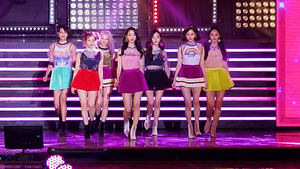
Girls' Generation est un girl group sud-coréen formé par SM Entertainment en 2007 et composé de neuf membres. Depuis 2012, il existe un sous-groupe constitué de Taeyeon, Tiffany et Seohyun : Girls' Generation-TTS. Et en 2018, un deuxième sous-groupe composé de Taeyeon, Sunny, Yuri, Hyoyeon et Yoona débute sous le nom de Girls' Generation-Oh!GG.